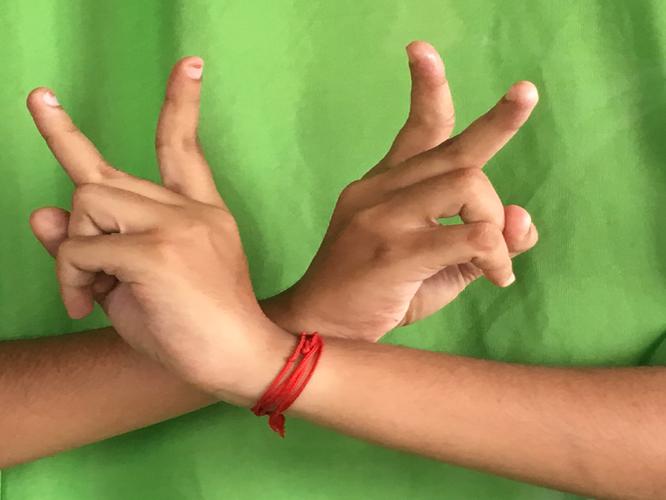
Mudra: Kartariswastika
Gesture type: double_hand